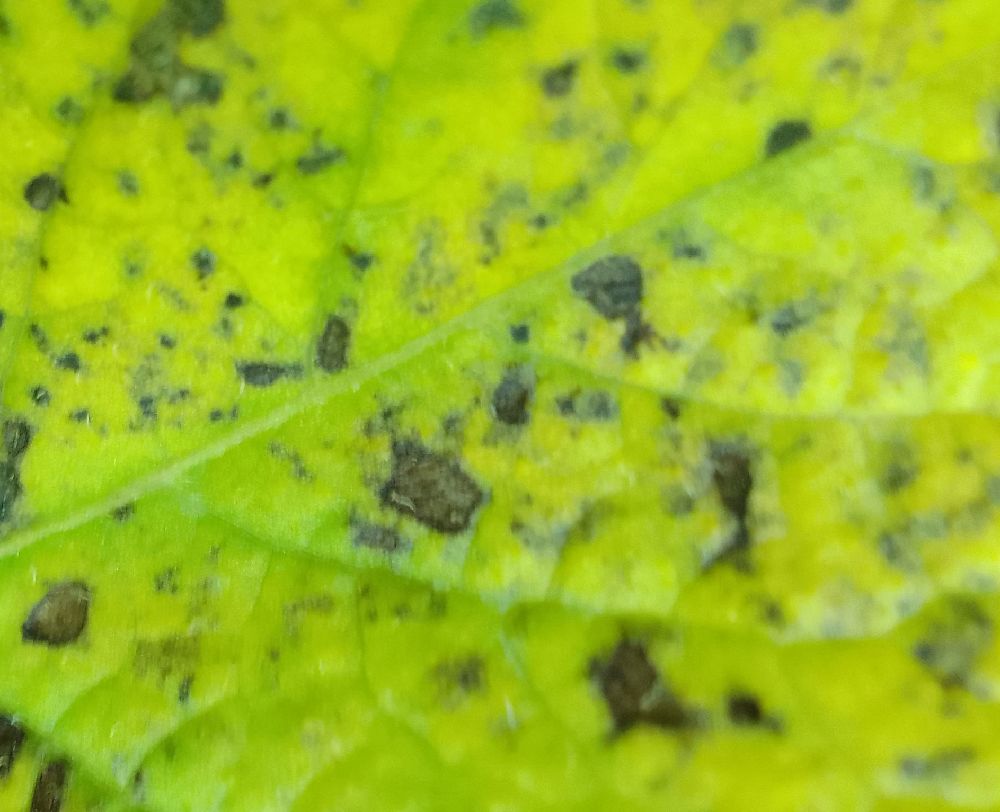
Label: Early blight